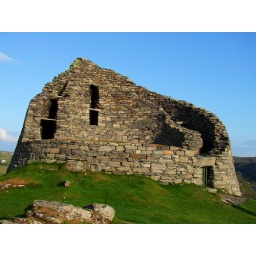
Originally a stone tower built around 2000 years ago as defense. The double wall construction is apparent.